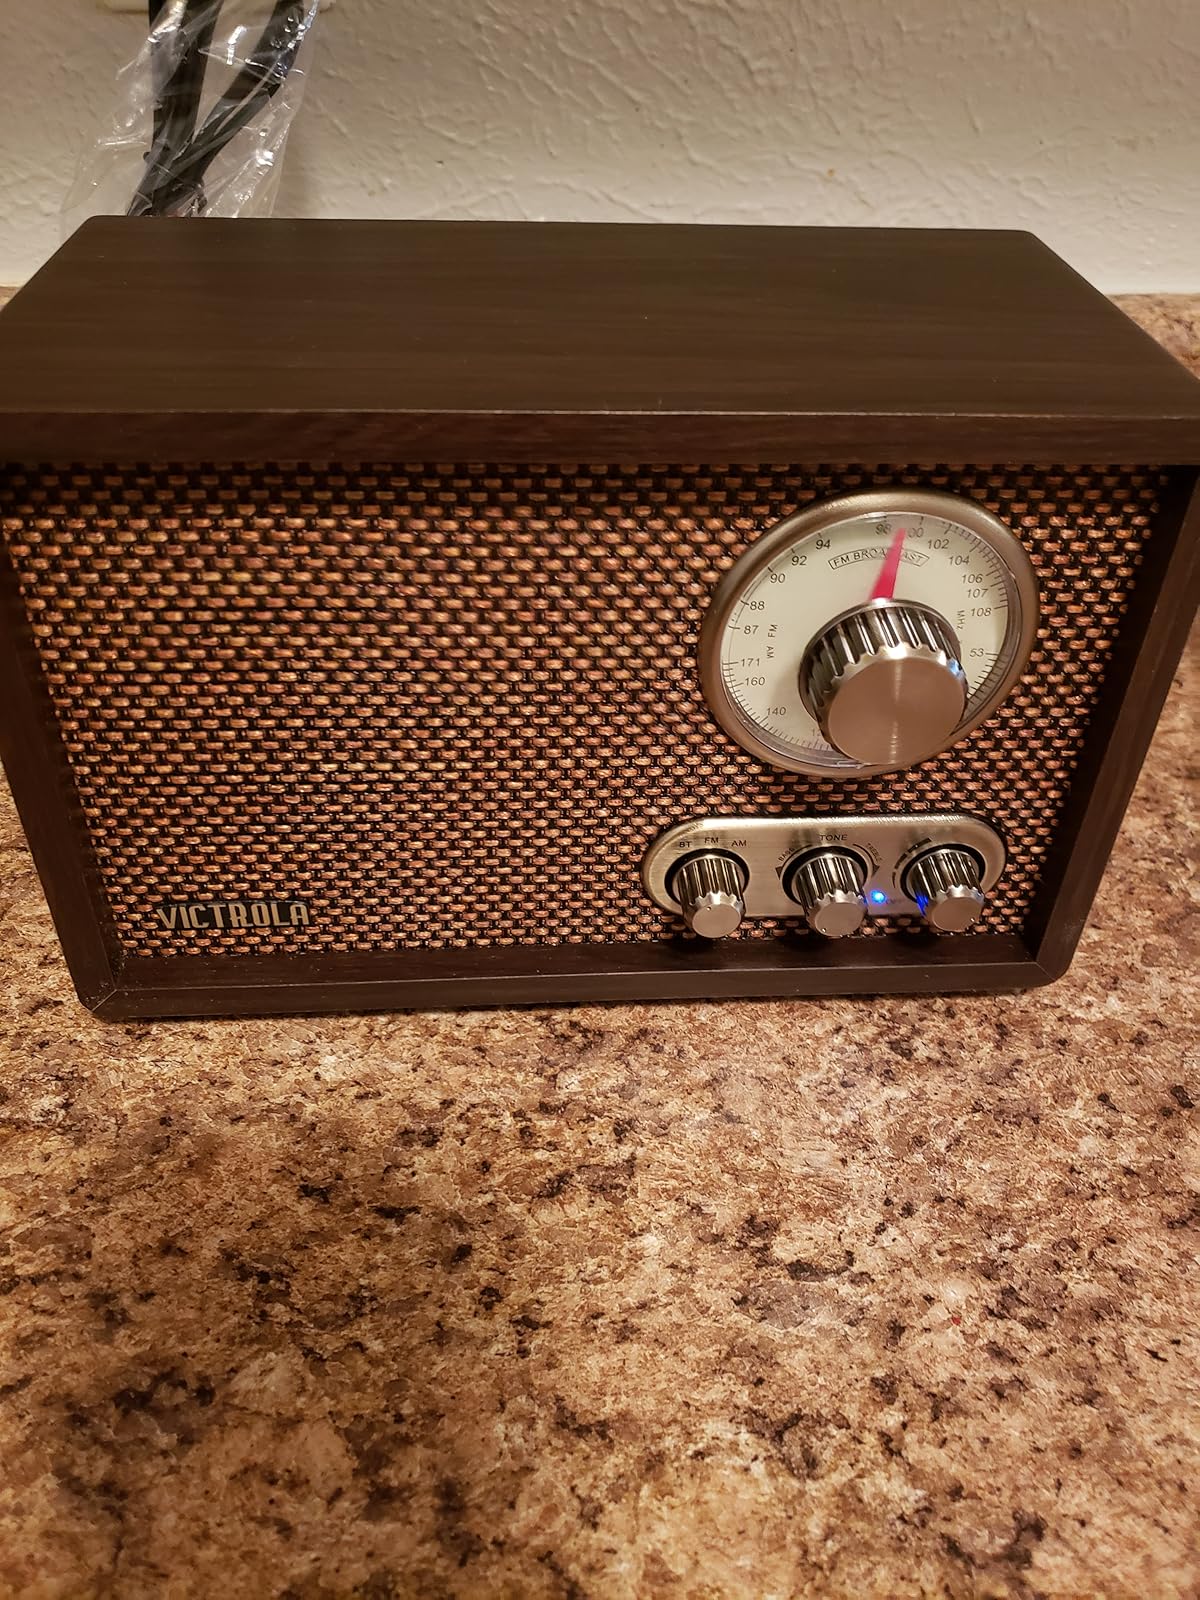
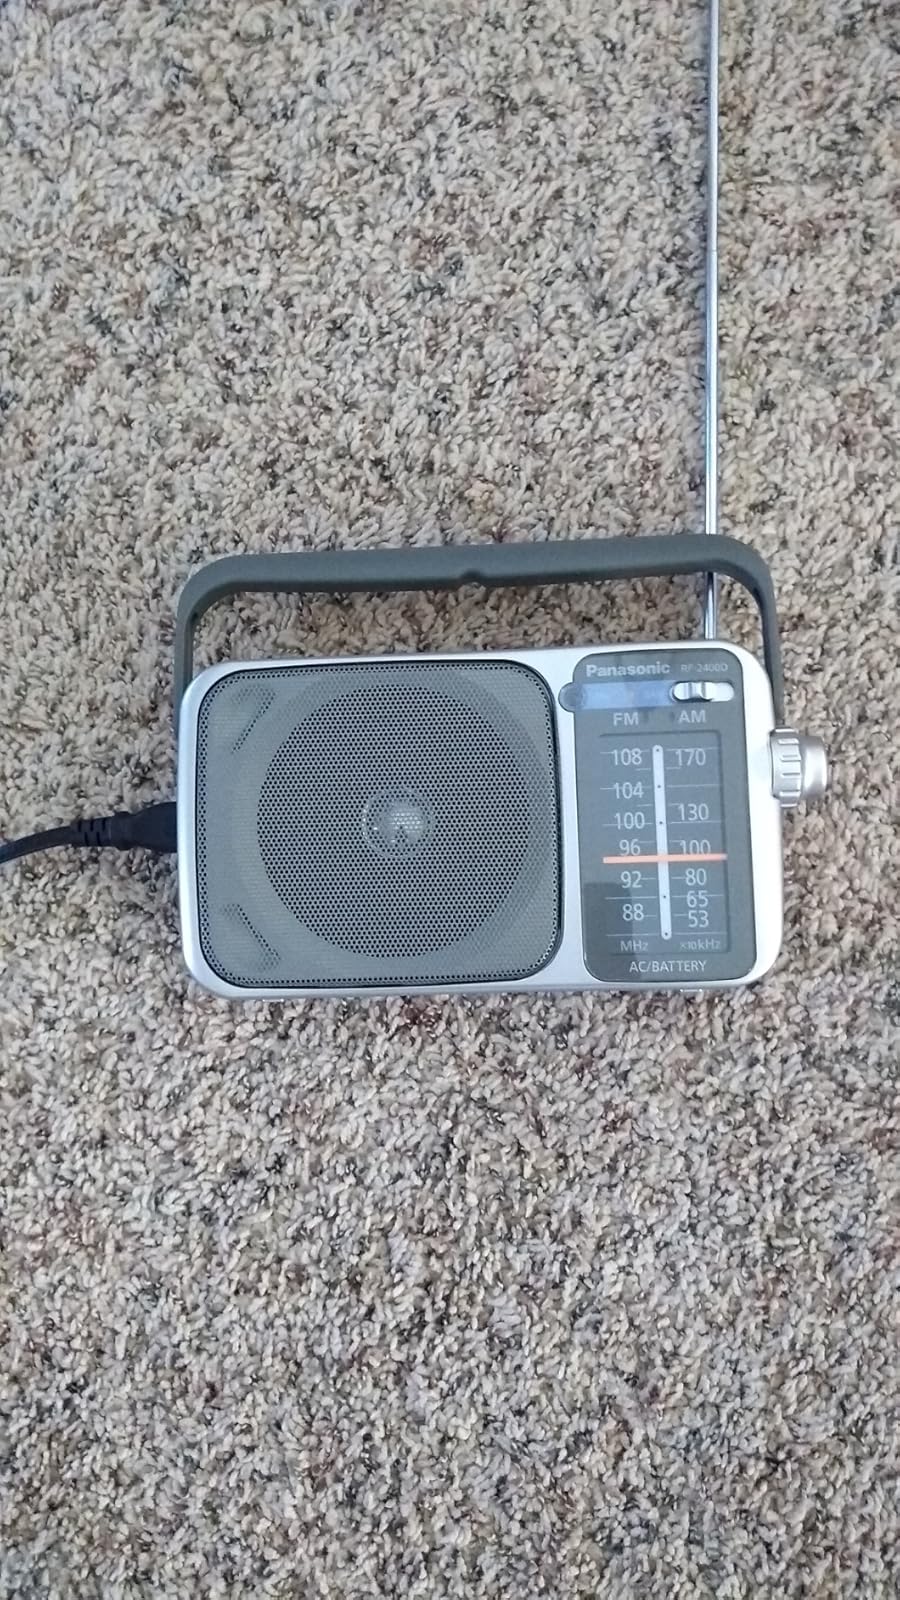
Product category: radio
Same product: no